Qujing Cultural and Sports Park

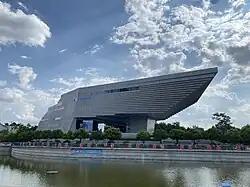
Qujing Museum at the park

The Qujing Cultural and Sports Park is a public park and sports venue in Qujing, Yunnan, China. It has a multipurpose stadium used mostly for soccer matches called Qujing City Sports Center Stadium, with 34,162 seats, a 6,176-seat indoor stadium, and an 18,000-square-meter multipurpose training center. The Qujing government invested 2.1 billion yuan to build the park and its sports facilities. The park opened in 2014.